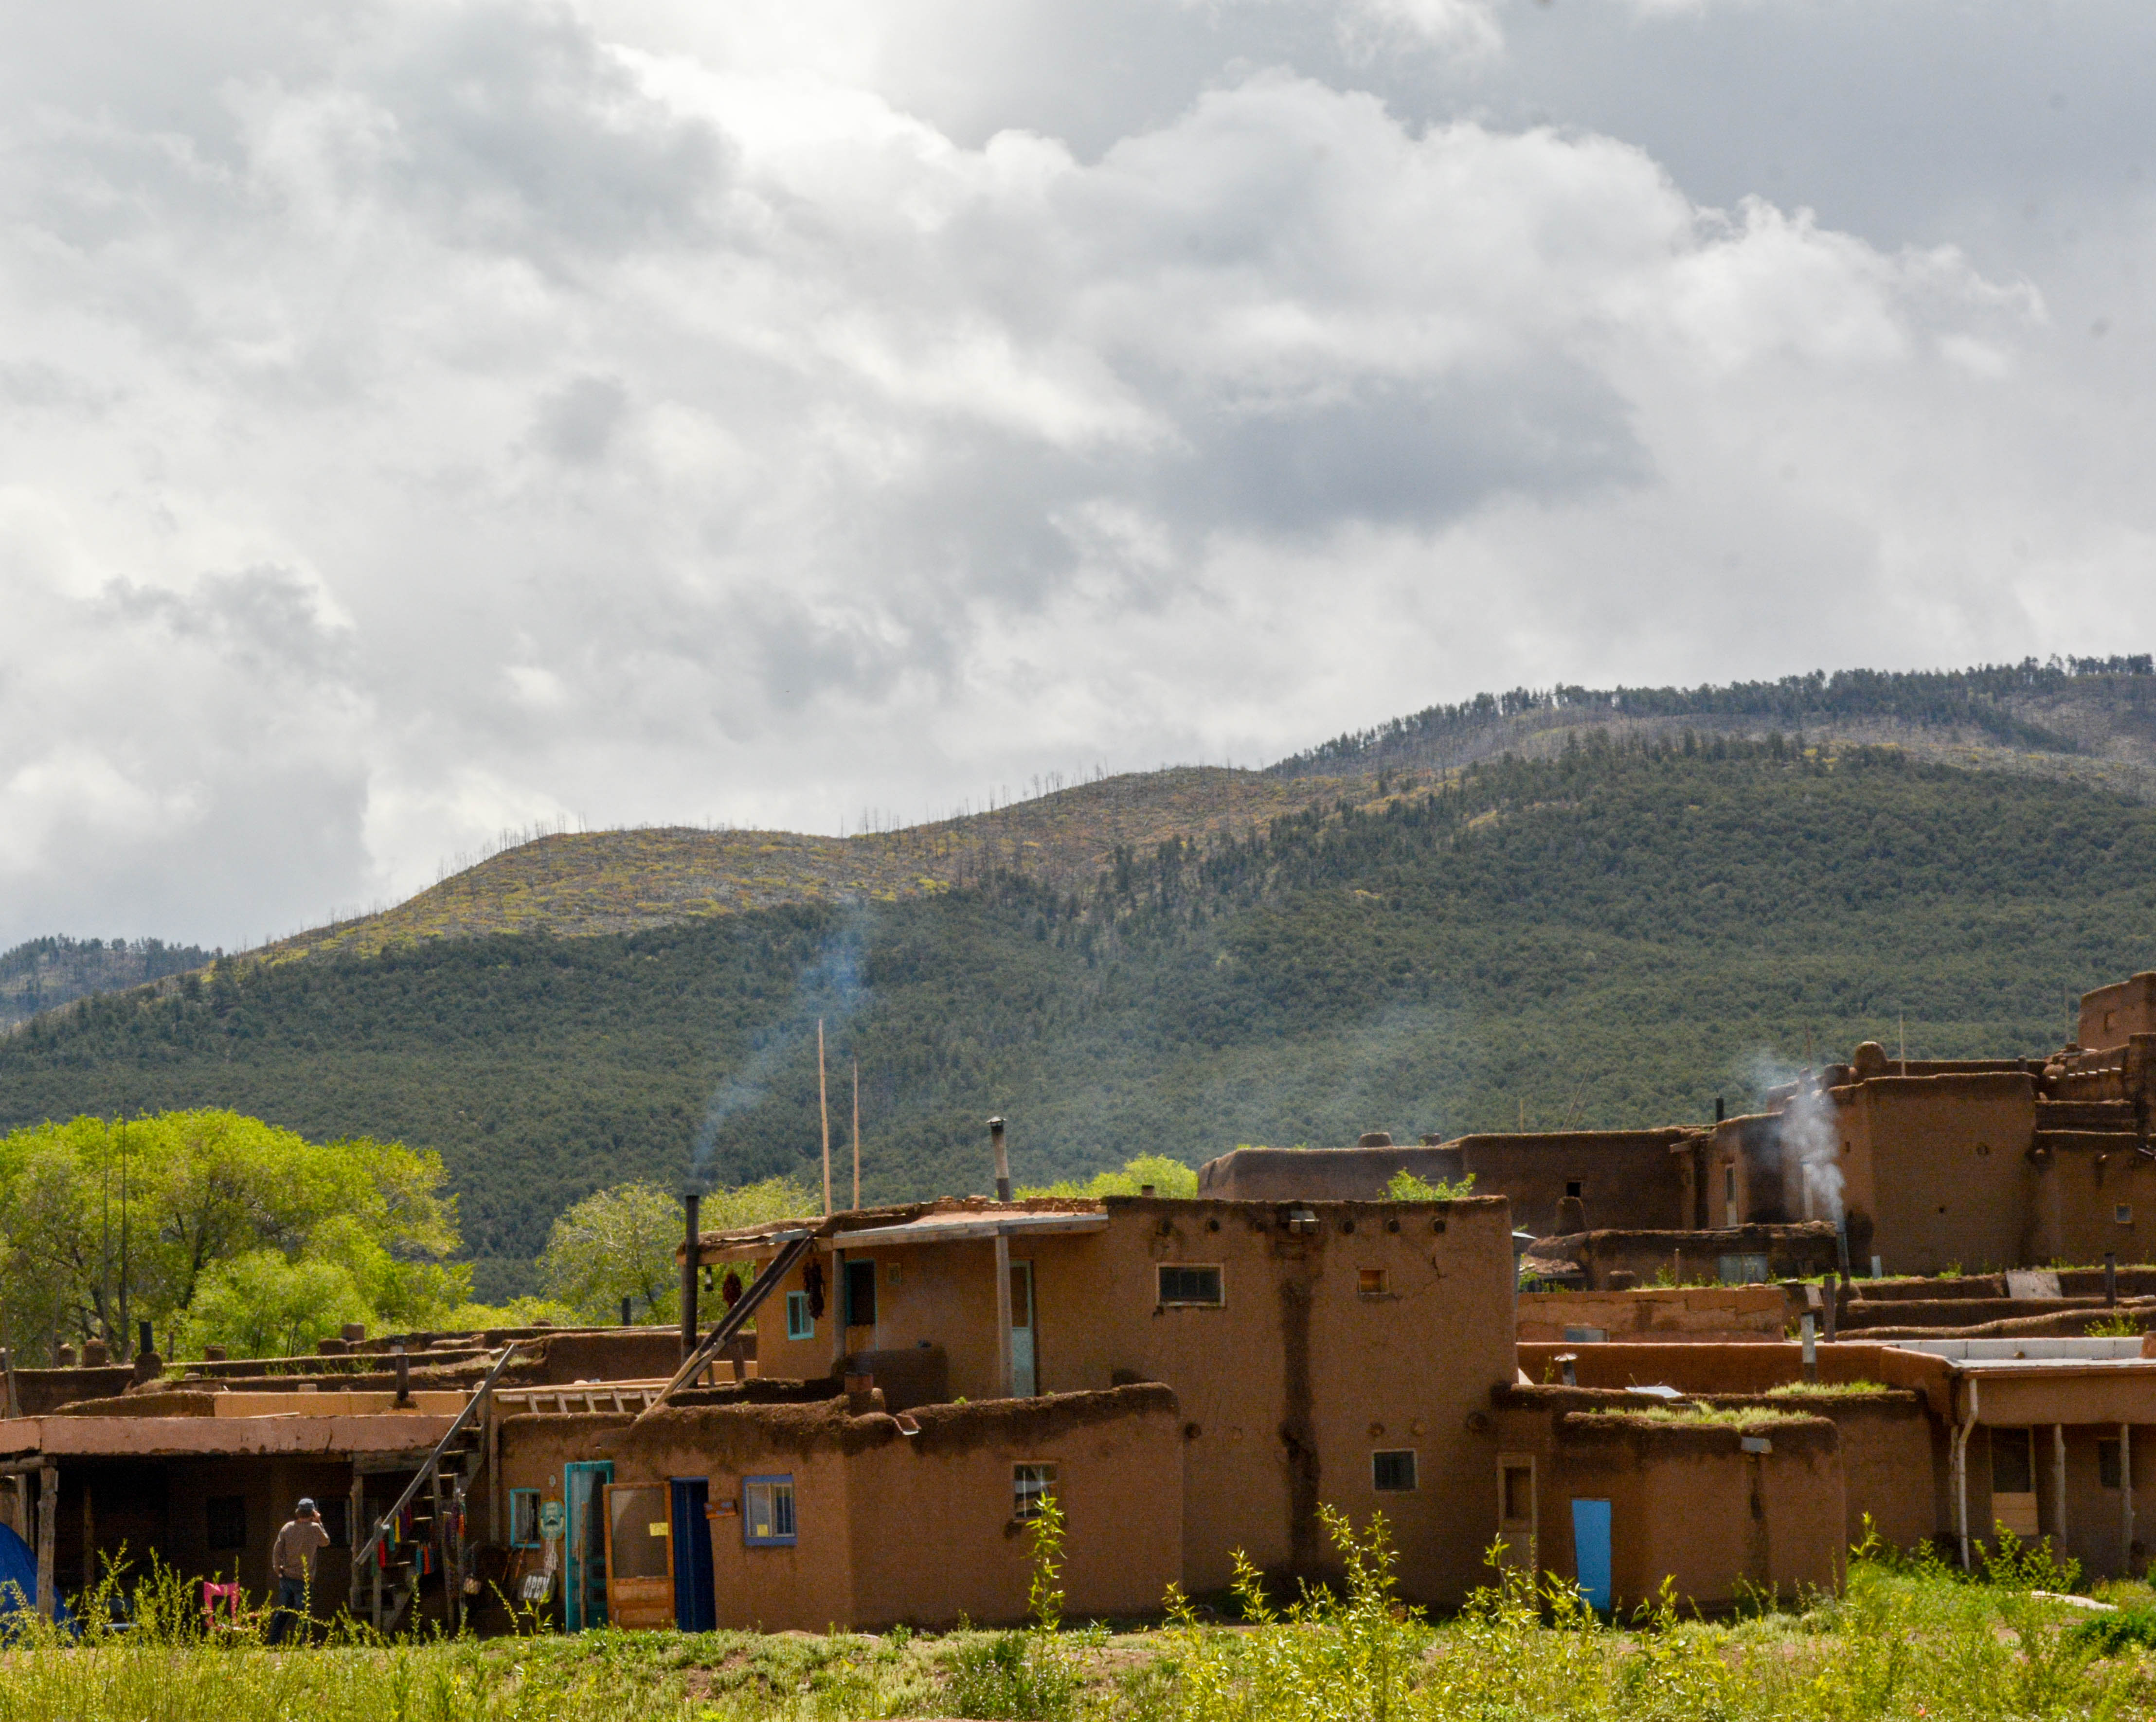
landscape, mountain, field, farm, hill, valley, mountain range, village, transport, agriculture, santafe, truchas, northernnewmexico, pueblosantafe, rural area, human settlement, mountainous landforms